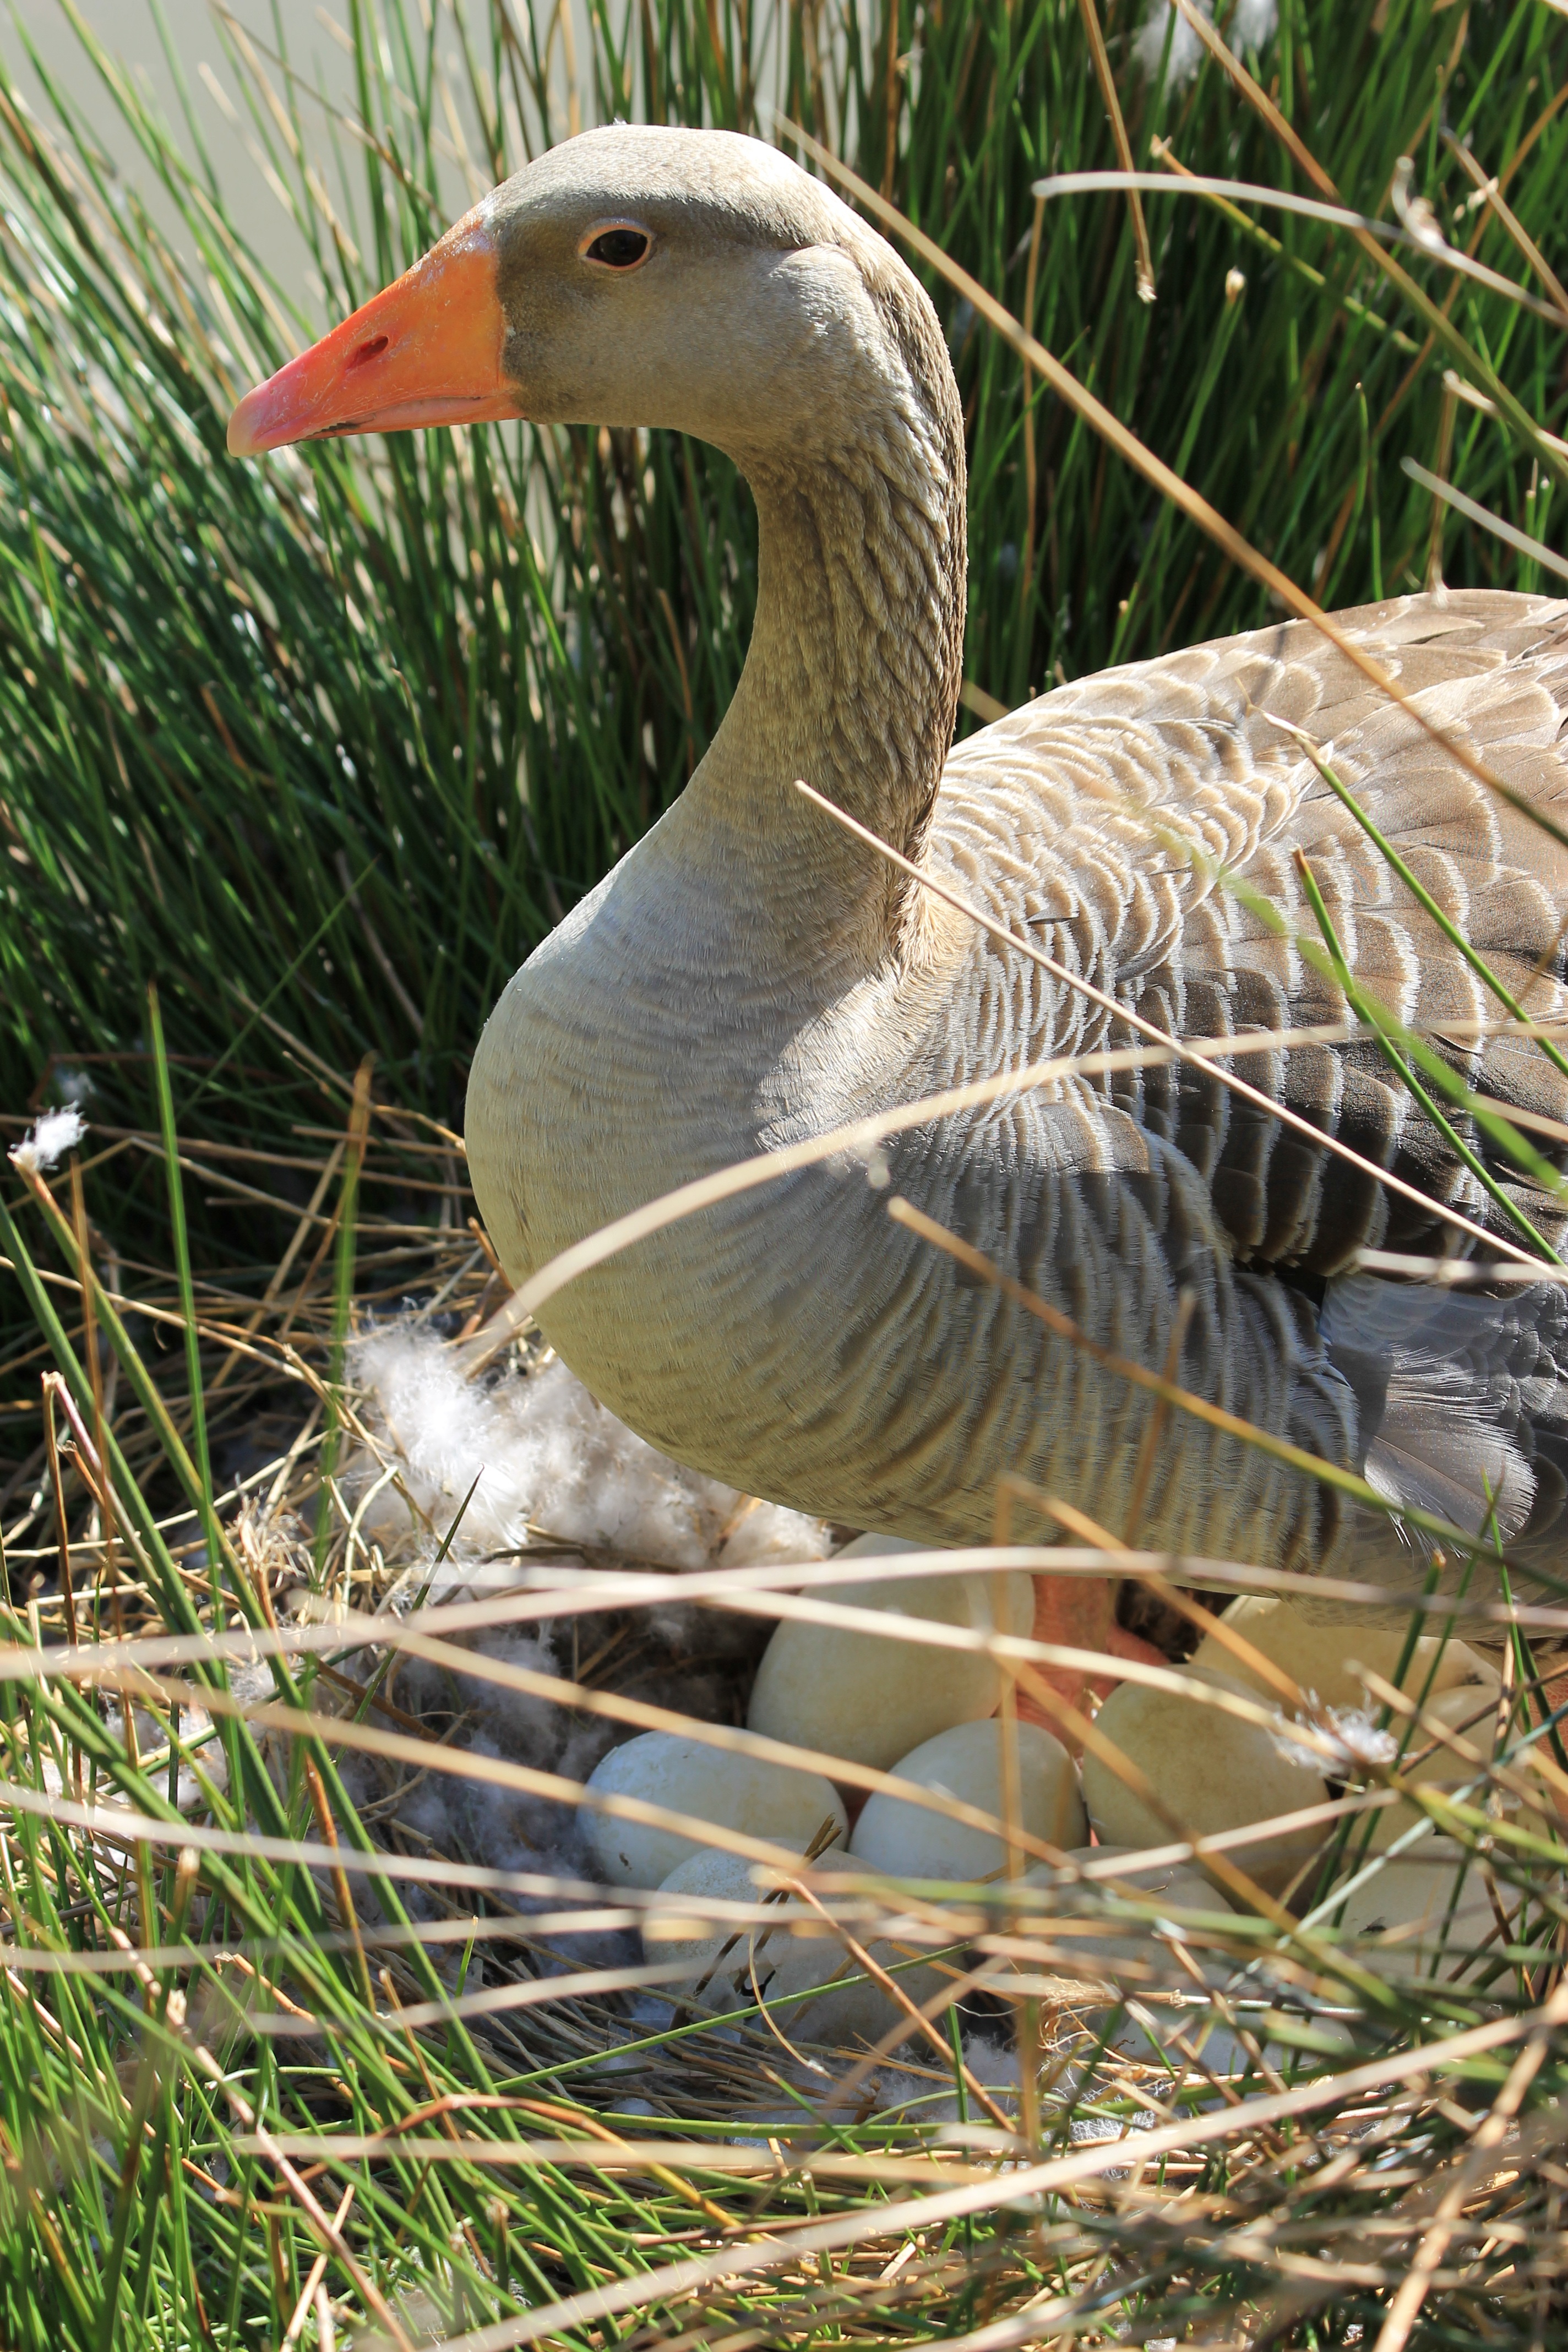
nature, grass, bird, wing, wildlife, beak, fauna, duck, animals, goose, vertebrate, waterfowl, water bird, mallard, wild duck, ducks geese and swans